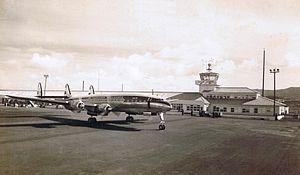
Le vol Flying Tiger Line 739 était un Lockheed L -1049 Super Constellation affrété par l’armée américaine qui a disparu le 16 mars 1962 dans la région Ouest de l’océan Pacifique. L'avion transportait 93 soldats américains et trois sud-vietnamiens de la Travis Air Force Base, en Californie, vers Saigon, au Vietnam. Après le ravitaillement à l'Andersen Air Force Base, sur l'île de Guam, le Super Constellation était en route pour la Clark Air Base dans les Philippines lorsqu’il disparut. Les 107 hommes à bord sont portés disparus et présumés morts.